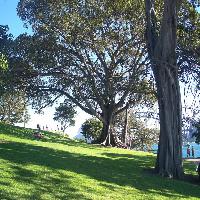
Weather: sun or clear